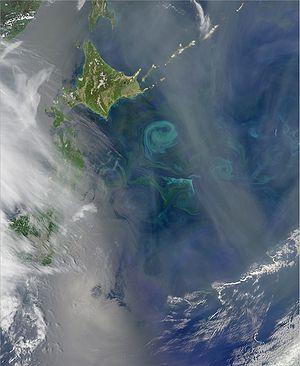
Un tourbillon de turbulence est un élément d'une masse fluide turbulente qui a une certaine individualité et une certaine vie qui lui sont propres. Il peut être causé par un obstacle dans le flot créant un contre-courant, par une différence de densité entre deux sections du fluide ou par la rencontre de deux fluides. Les tourbillons de turbulence sont un élément courant en météorologie, en hydrologie et en océanographie.